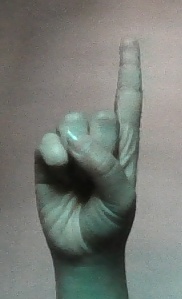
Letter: bb